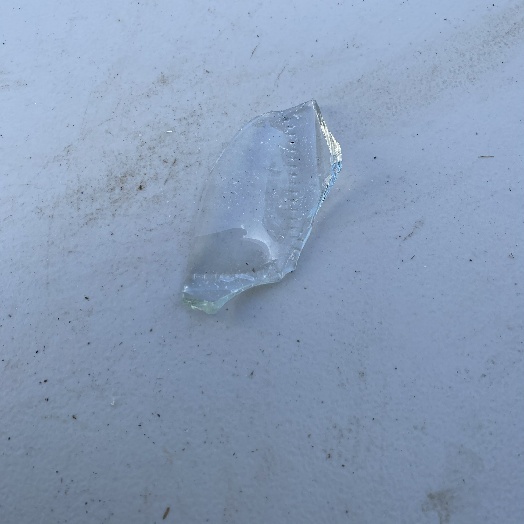
Label: Glass